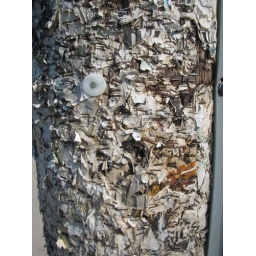
Close-up of telephone pole in Ann Arbor.